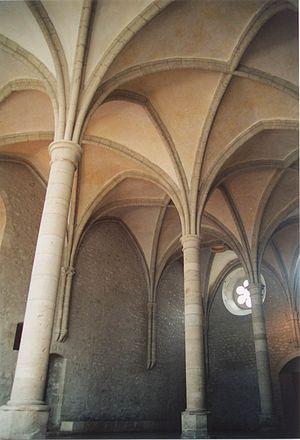
L'abbaye de Noirlac est une abbaye cistercienne située à Bruère-Allichamps, près de Saint-Amand-Montrond, dans le département du Cher. C'est une des abbayes cisterciennes les mieux préservées. Acquise par le département du Cher en 1909, restaurée de 1950 à 1980, elle est actuellement un centre culturel de rencontres, membre du réseau européen des centres de rencontre. L'abbaye de Noirlac est membre de la Charte des abbayes et sites cisterciens d'Europe.